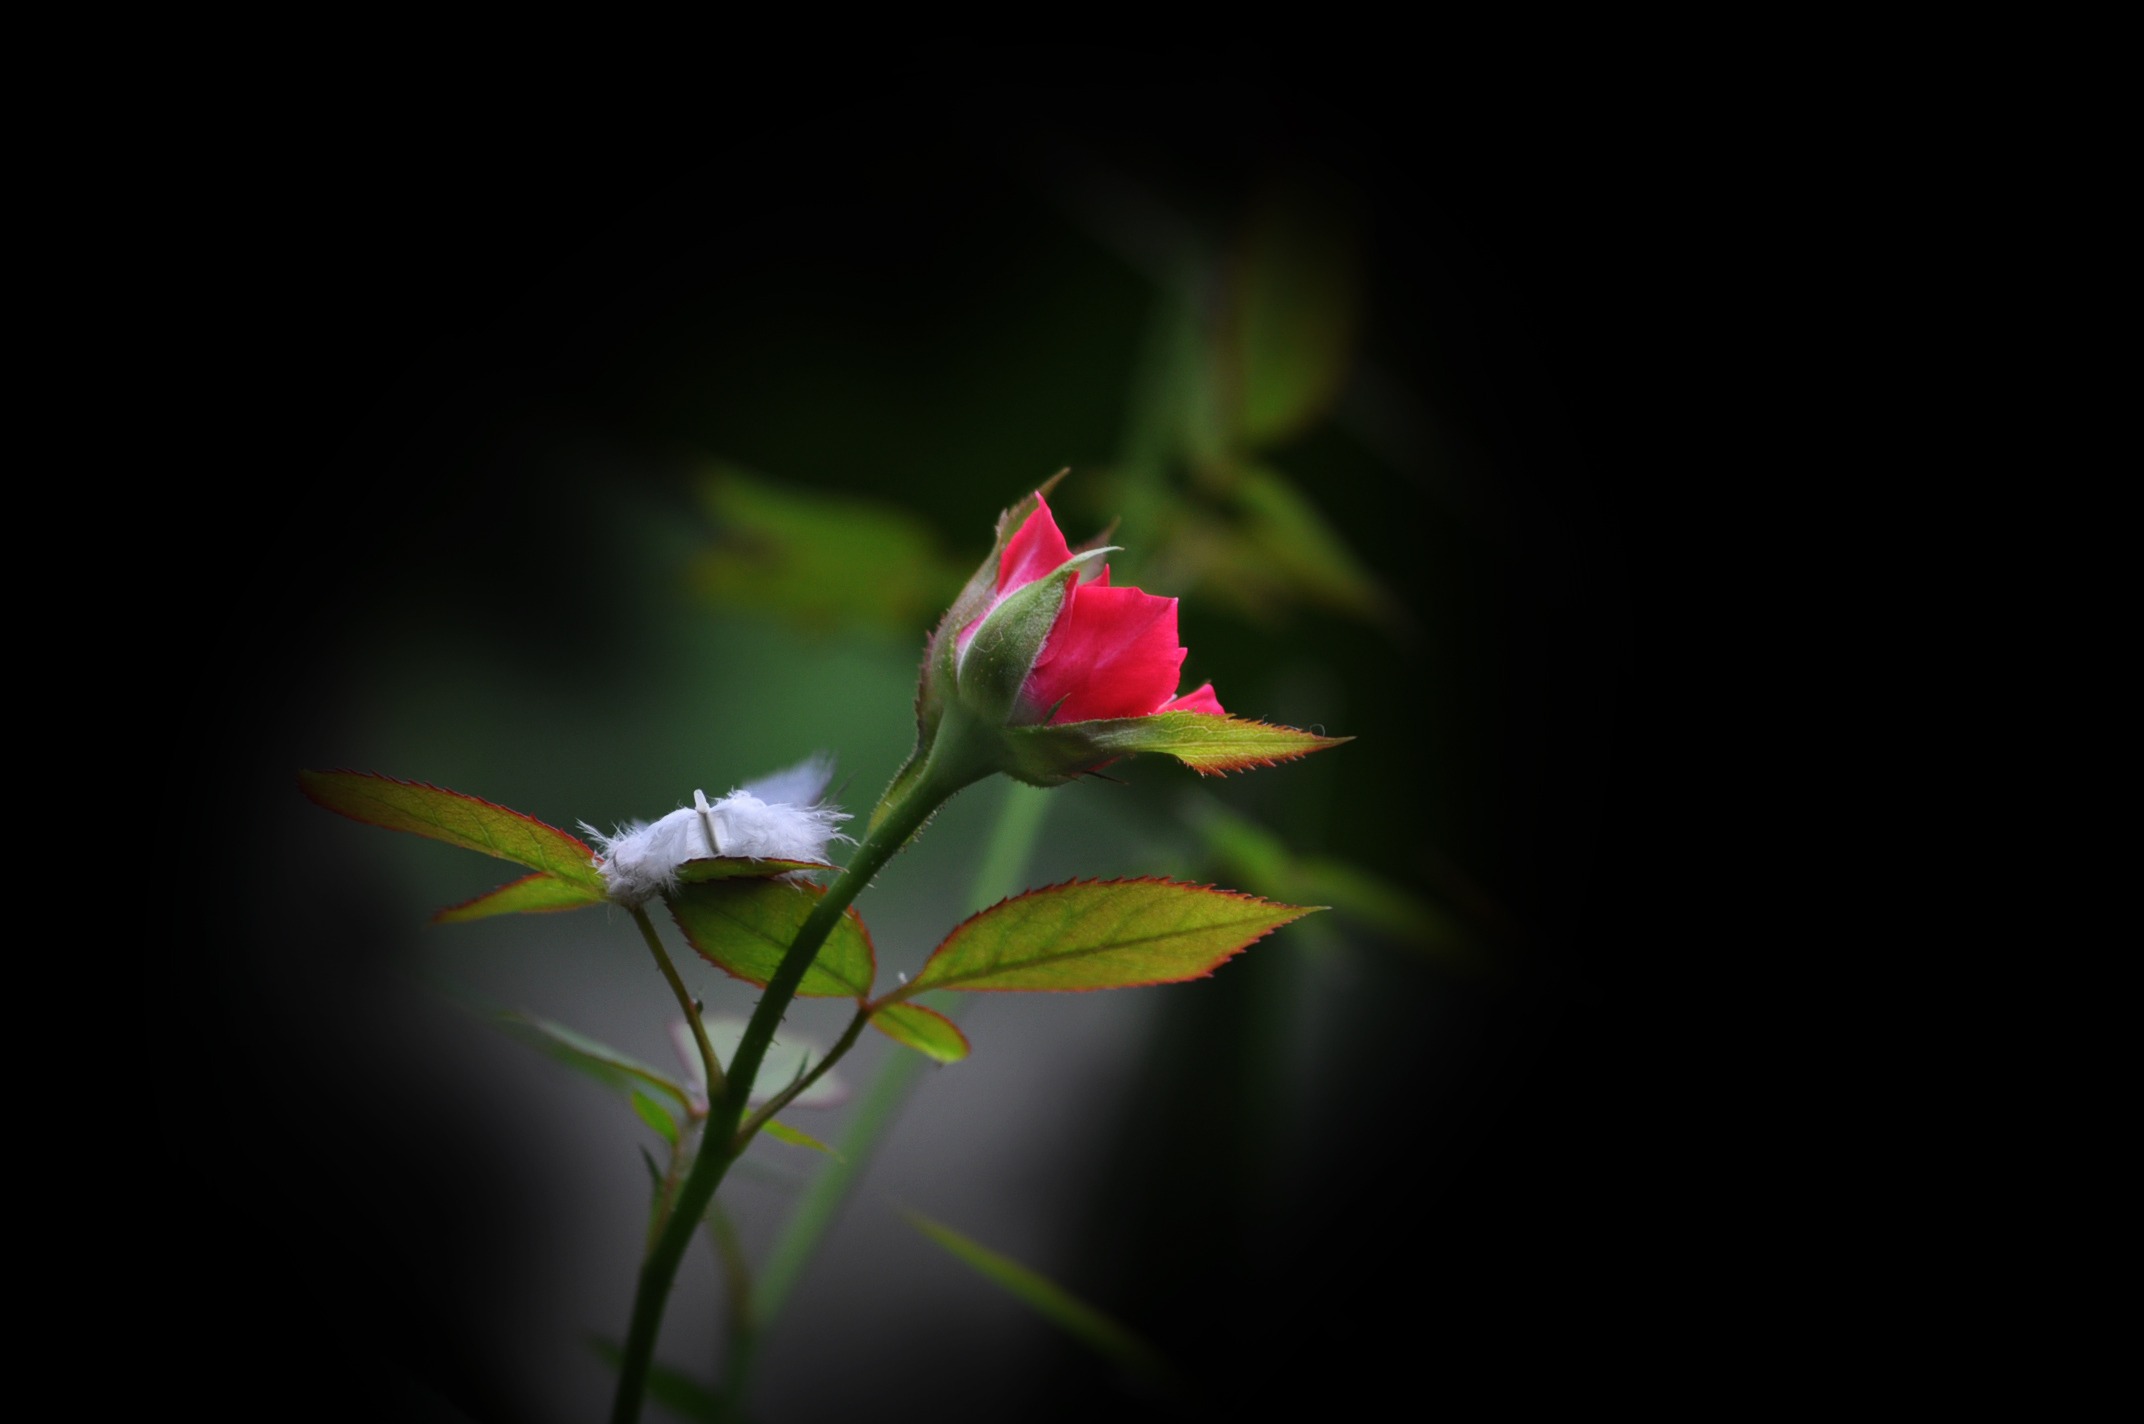
nature, blossom, plant, photography, stem, sunlight, leaf, flower, petal, bloom, floral, environment, rose, green, herb, natural, darkness, botany, yellow, agriculture, flora, botanical, wildflower, close up, outdoors, vegetation, horticulture, bud, organic, macro photography, flowering plant, plant stem, computer wallpaper, land plant